The Wild Wild West

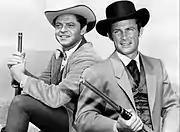
Ross Martin and Robert Conrad

"The Wild Wild West" told the story of two Secret Service agents: the fearless and handsome James West (played by Robert Conrad), and Artemus Gordon (played by Ross Martin), a brilliant gadgeteer and master of disguise. Their mission was to protect President Ulysses S. Grant and the United States from all manner of dangerous threats. The agents traveled in luxury aboard their own train, the "Wanderer", equipped with everything from a stable car to a laboratory. James West had served as an intelligence and cavalry officer in the American Civil War (1861–1865) on Grant's staff; his "cover", at least in the pilot episode, is that of "a dandy, a high-roller from the East". Thereafter, however, there is no pretense, and his reputation as the foremost Secret Service agent often precedes him. According to the later TV movies, West retires from the Service by 1880 and lives on a ranch in Mexico. When he retires, Gordon, who was a captain in the Civil War, returns to show business as the head of a troupe of traveling Shakespeare players.